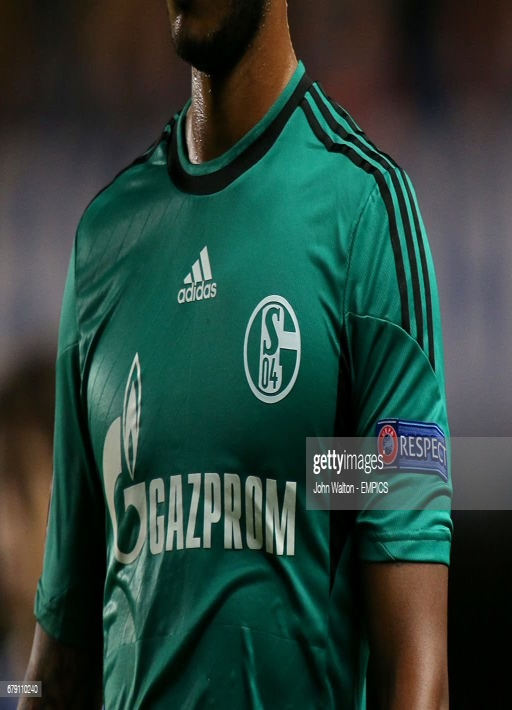
the logo on the sleeve of a player .